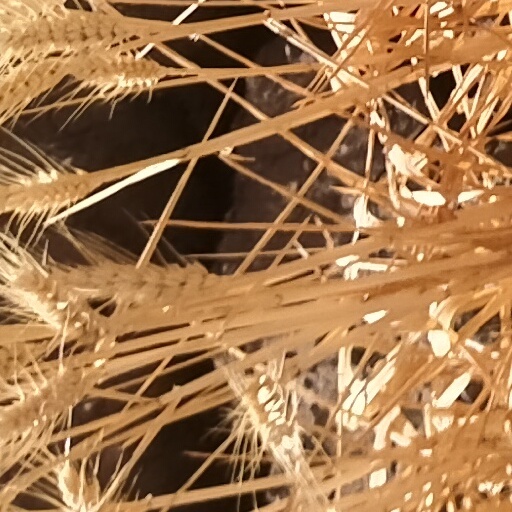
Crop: wheat